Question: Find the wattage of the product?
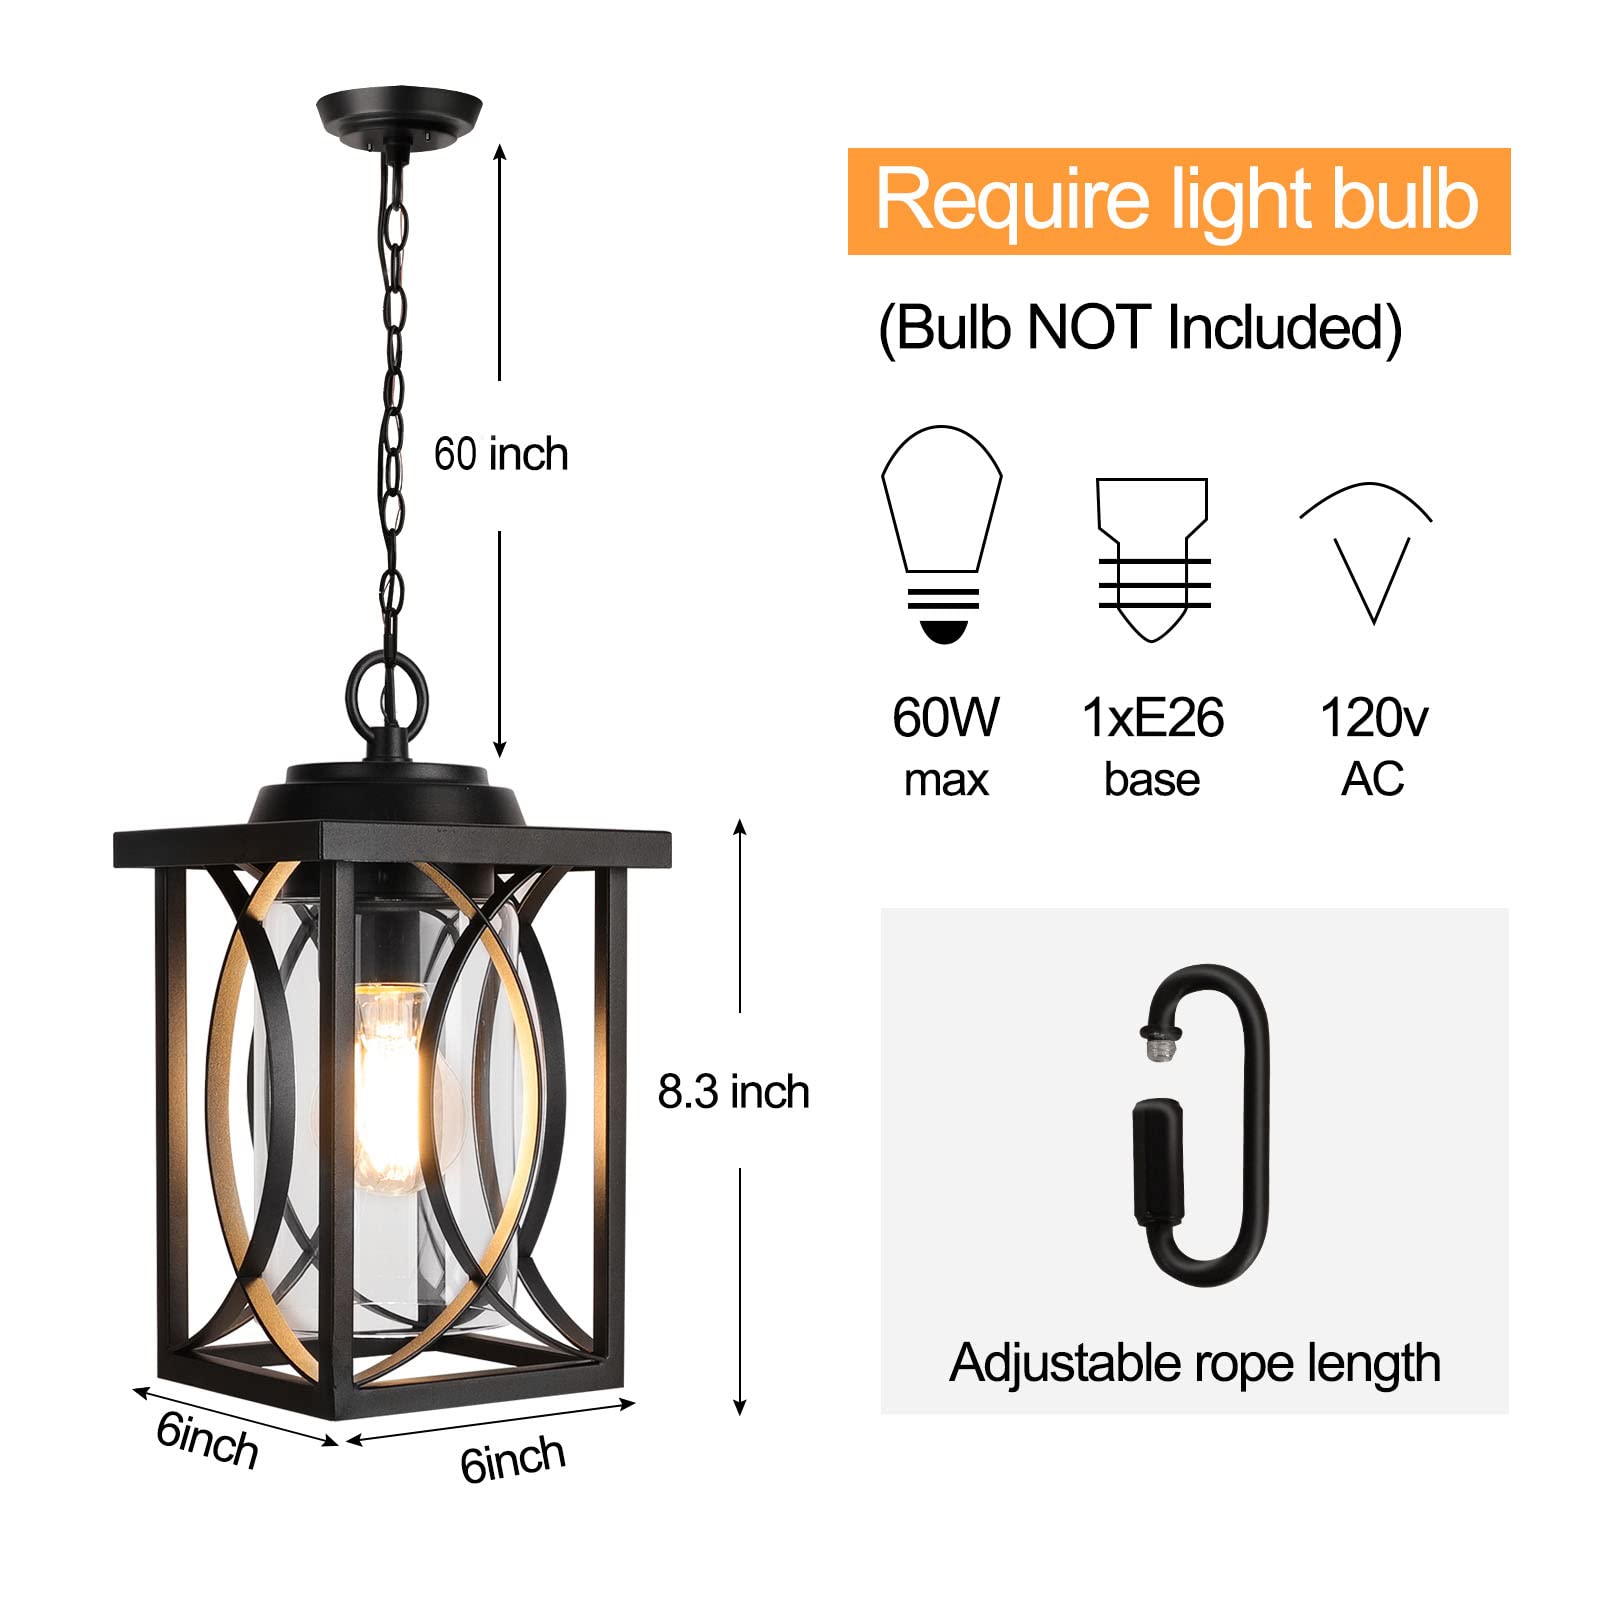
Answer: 60.0 watt